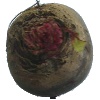
Label: Beetroot 1